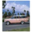
Label: automobile